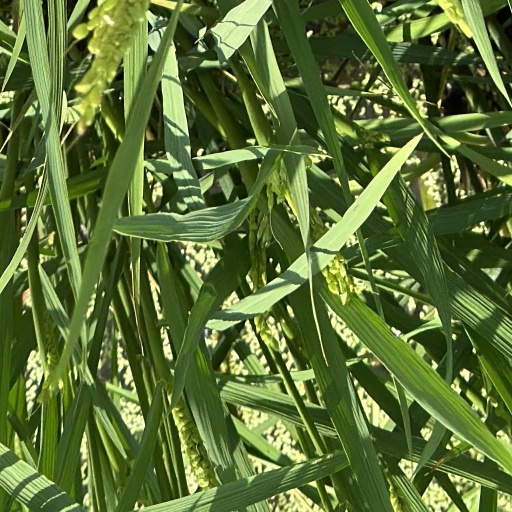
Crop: rice